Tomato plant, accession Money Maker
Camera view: bottom (45 deg); turntable rotation: 270 degrees
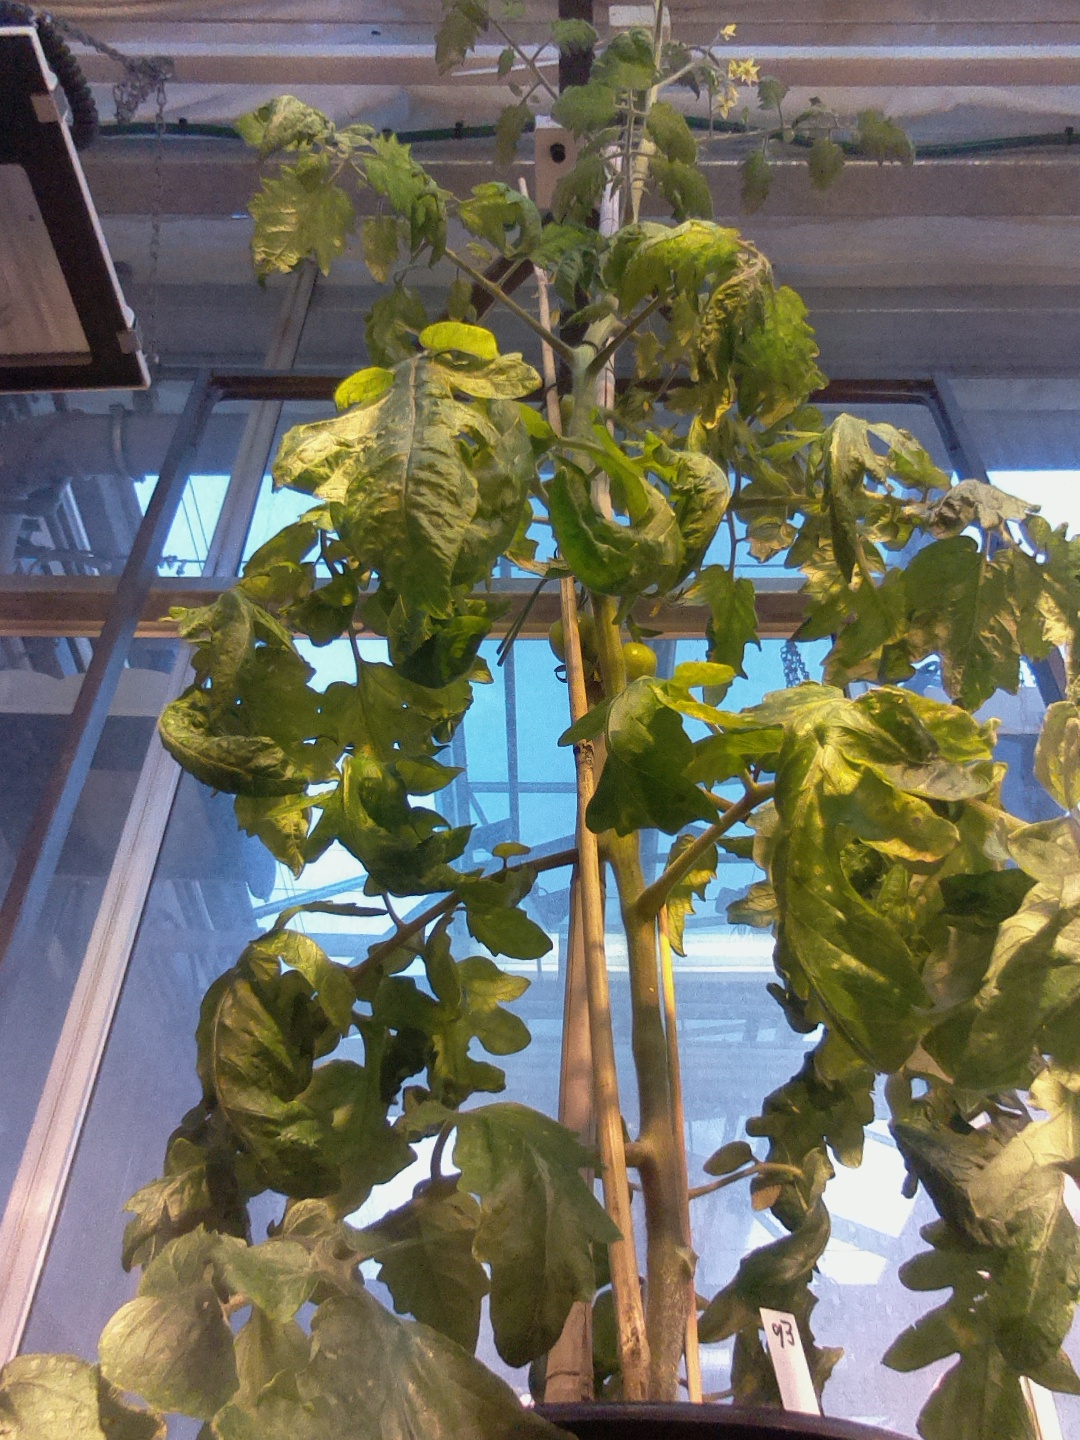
BBCH growth stage 73: 30%-40% of final fruit size